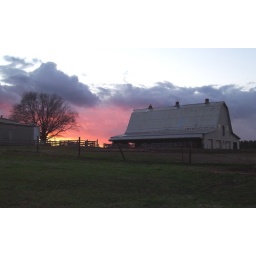
View of the red sky behind a barn I passed by on my drive home one day.